Concealing-Coloration in the Animal Kingdom

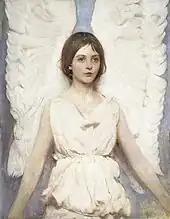
"Angel", oil painting by Abbott Thayer, 1887

Abbott Thayer (1849–1921) was an American artist, known for his figure paintings, often of "virginal, spiritual beauty", which were sometimes, as in his most famous painting, "Angel", modeled on his children. He had studied at an art school in Paris, but unlike James McNeill Whistler he returned to the United States. Along with seeking timeless beauty, Thayer also became obsessed with nature, which he felt contained the pure beauty that he was seeking to capture in his paintings.